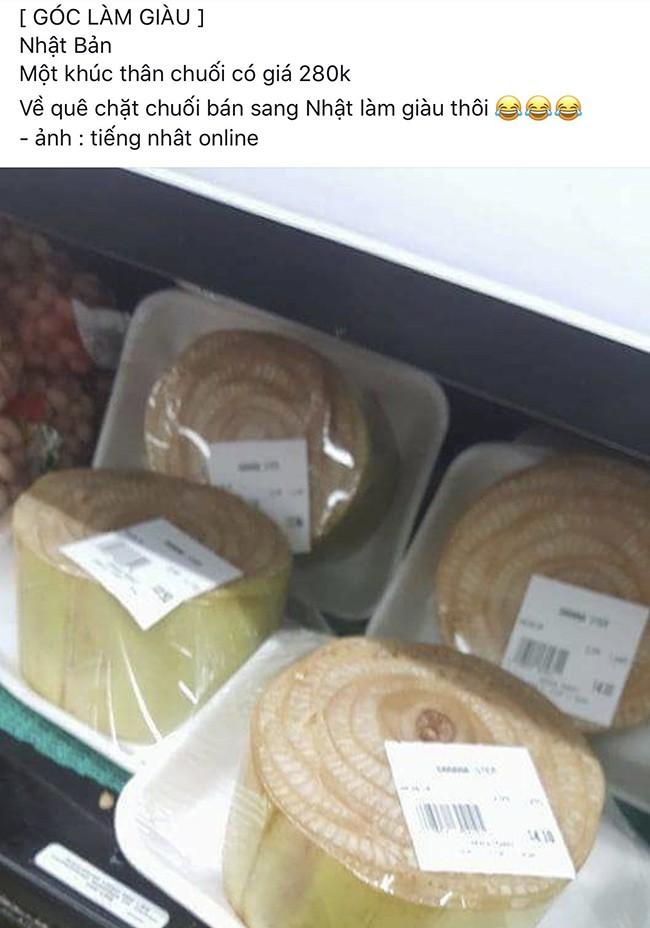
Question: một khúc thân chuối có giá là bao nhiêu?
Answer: một khúc thân chuối có giá là 280 000 đồng